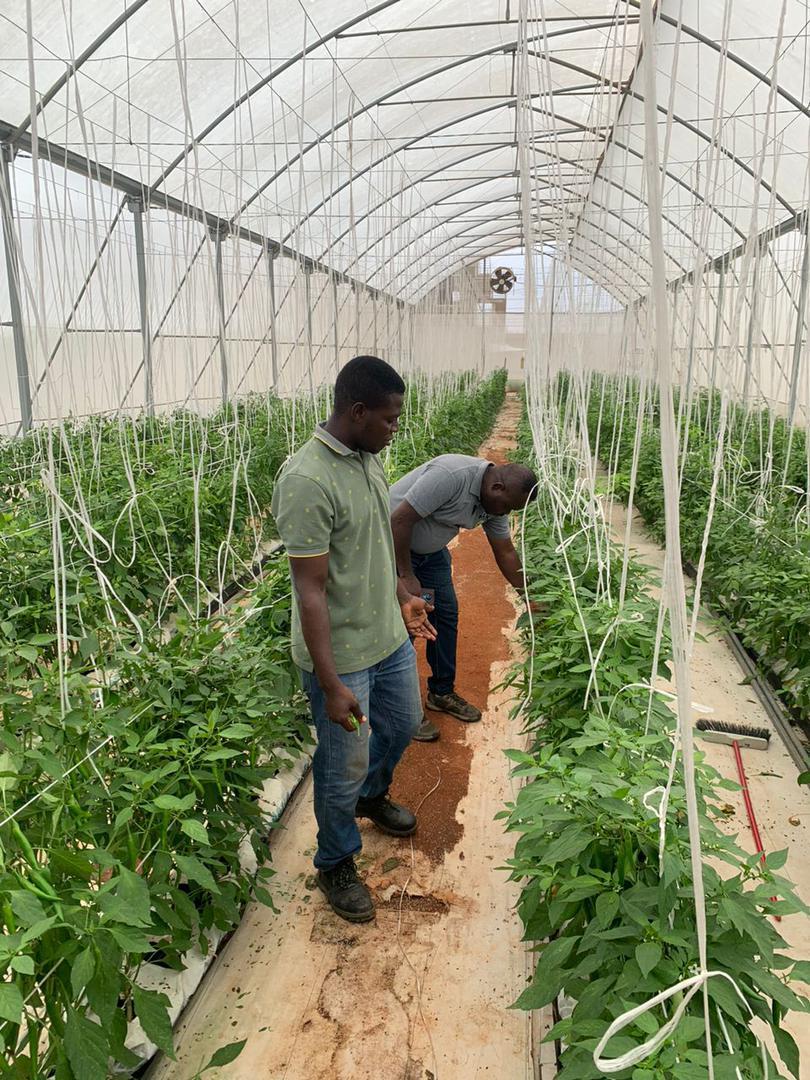
Watu wawili wapo ndani ya chafu ya kilimo wakionekana kua wanakagua mimea inayokua ambayo impengwa kwa  mistari ikiwa na afya nzuri. Chafu hii ina muundo wa chuma na plastiki inayofunika juu kusaidia kudhibiti hali ya hewa. Mazingira haya yanaonyesha mbinu za kisasa za kilimo zinazosaidia kukuza uzalishaji wa mazao kwa mazingira bora.